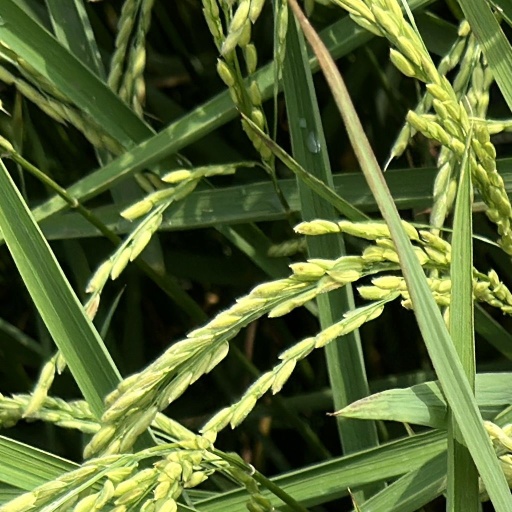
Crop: rice